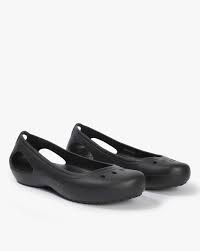
Label: Clog